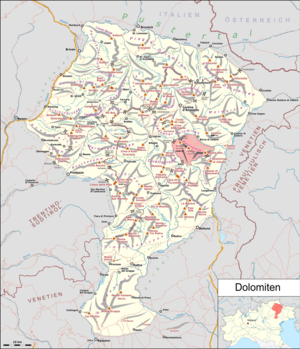
Les Dolomites constituent un massif montagneux des Préalpes orientales méridionales qui s'élève en Italie, à part environ égale entre le Trentin-Haut-Adige et la Vénétie. Il culmine à 3 343 mètres d'altitude à la Marmolada. Massif à géomorphologie bigarrée, il est caractérisé par une abondance de dolomie, roche sédimentaire carbonatée.
Le Monte Pelmo est un sommet des Alpes, à 3 168 m, dans les Dolomites de Cortina d'Ampezzo, en Italie. Il fait partie du site classé au patrimoine mondial nommé Les Dolomites.